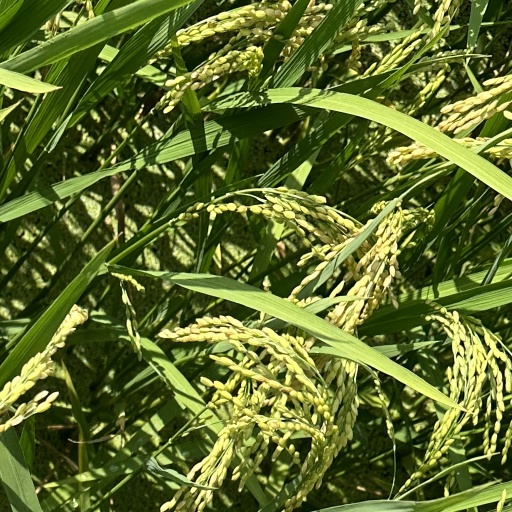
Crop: rice